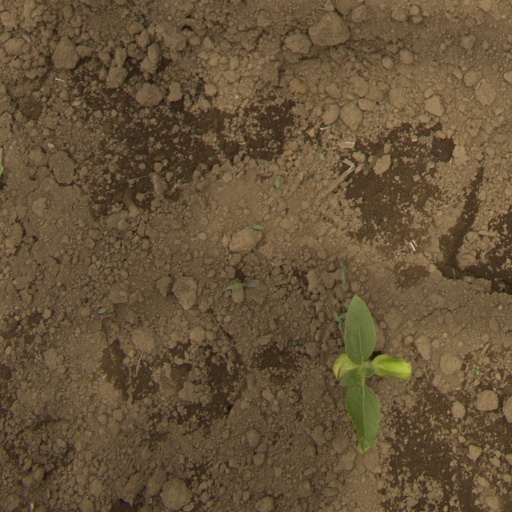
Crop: Jerusalem artichoke